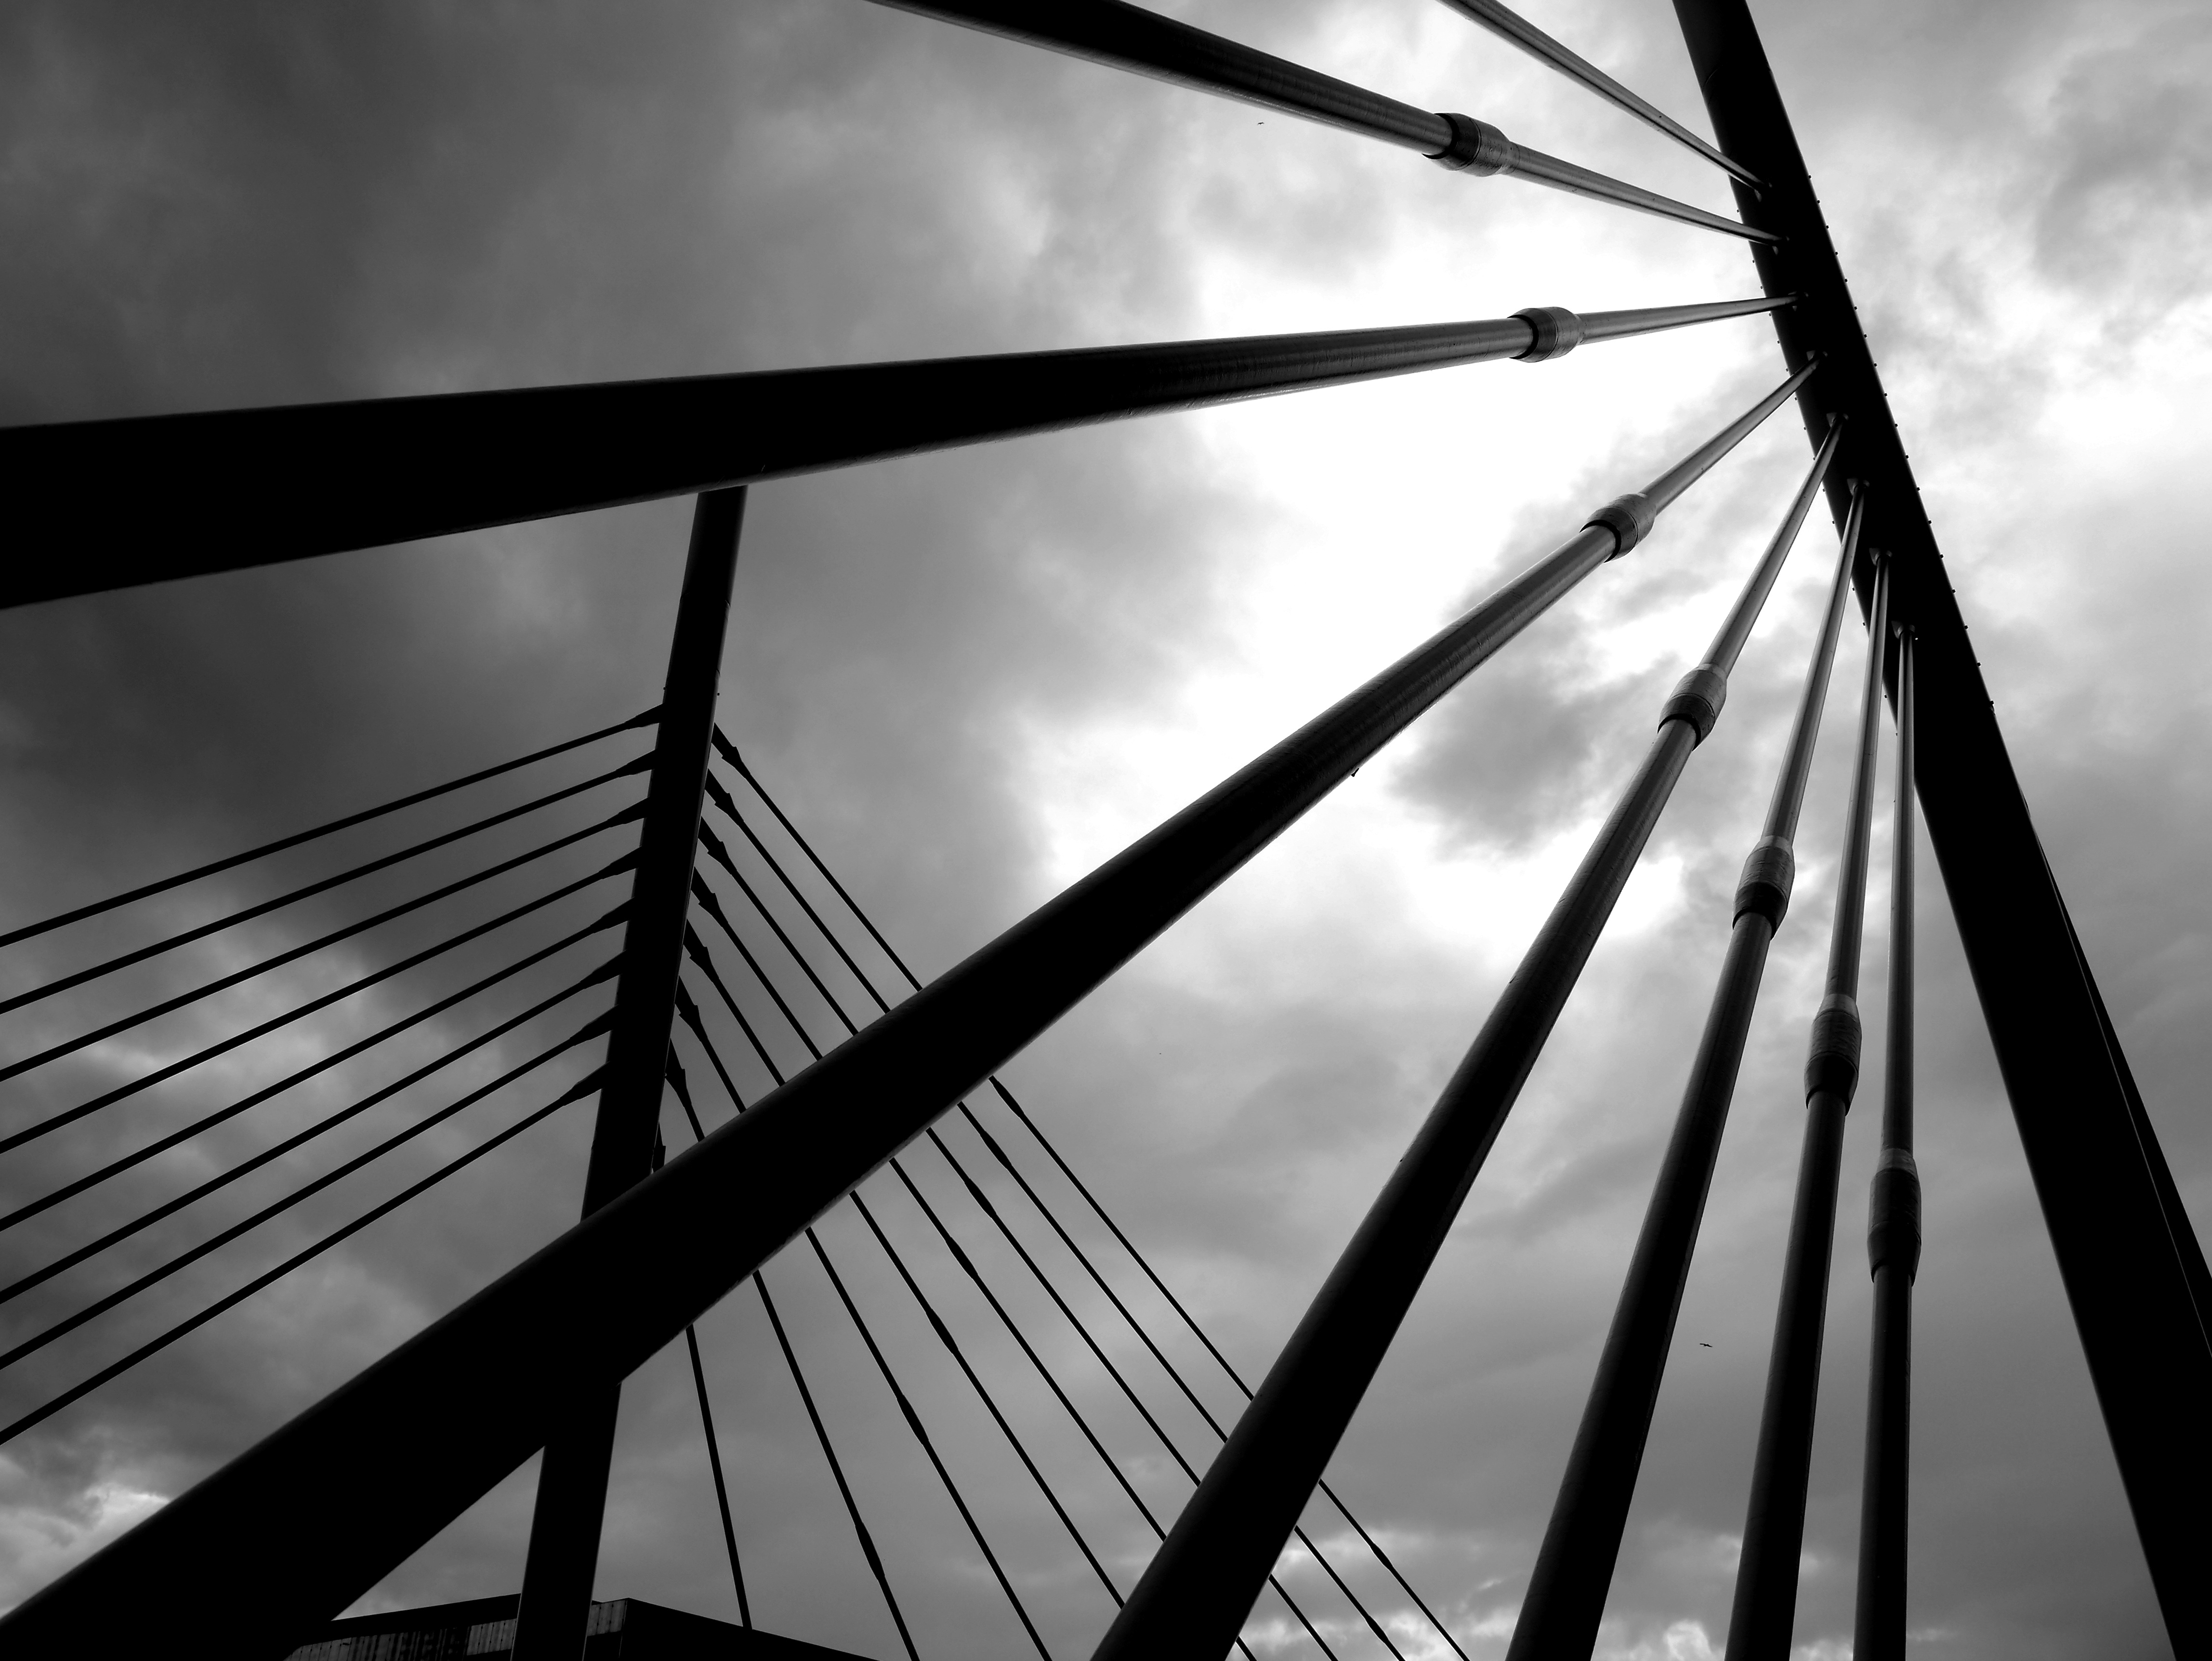
light, cloud, black and white, architecture, sky, bridge, sunlight, line, reflection, mast, black, monochrome, symmetry, cables, shape, monochrome photography